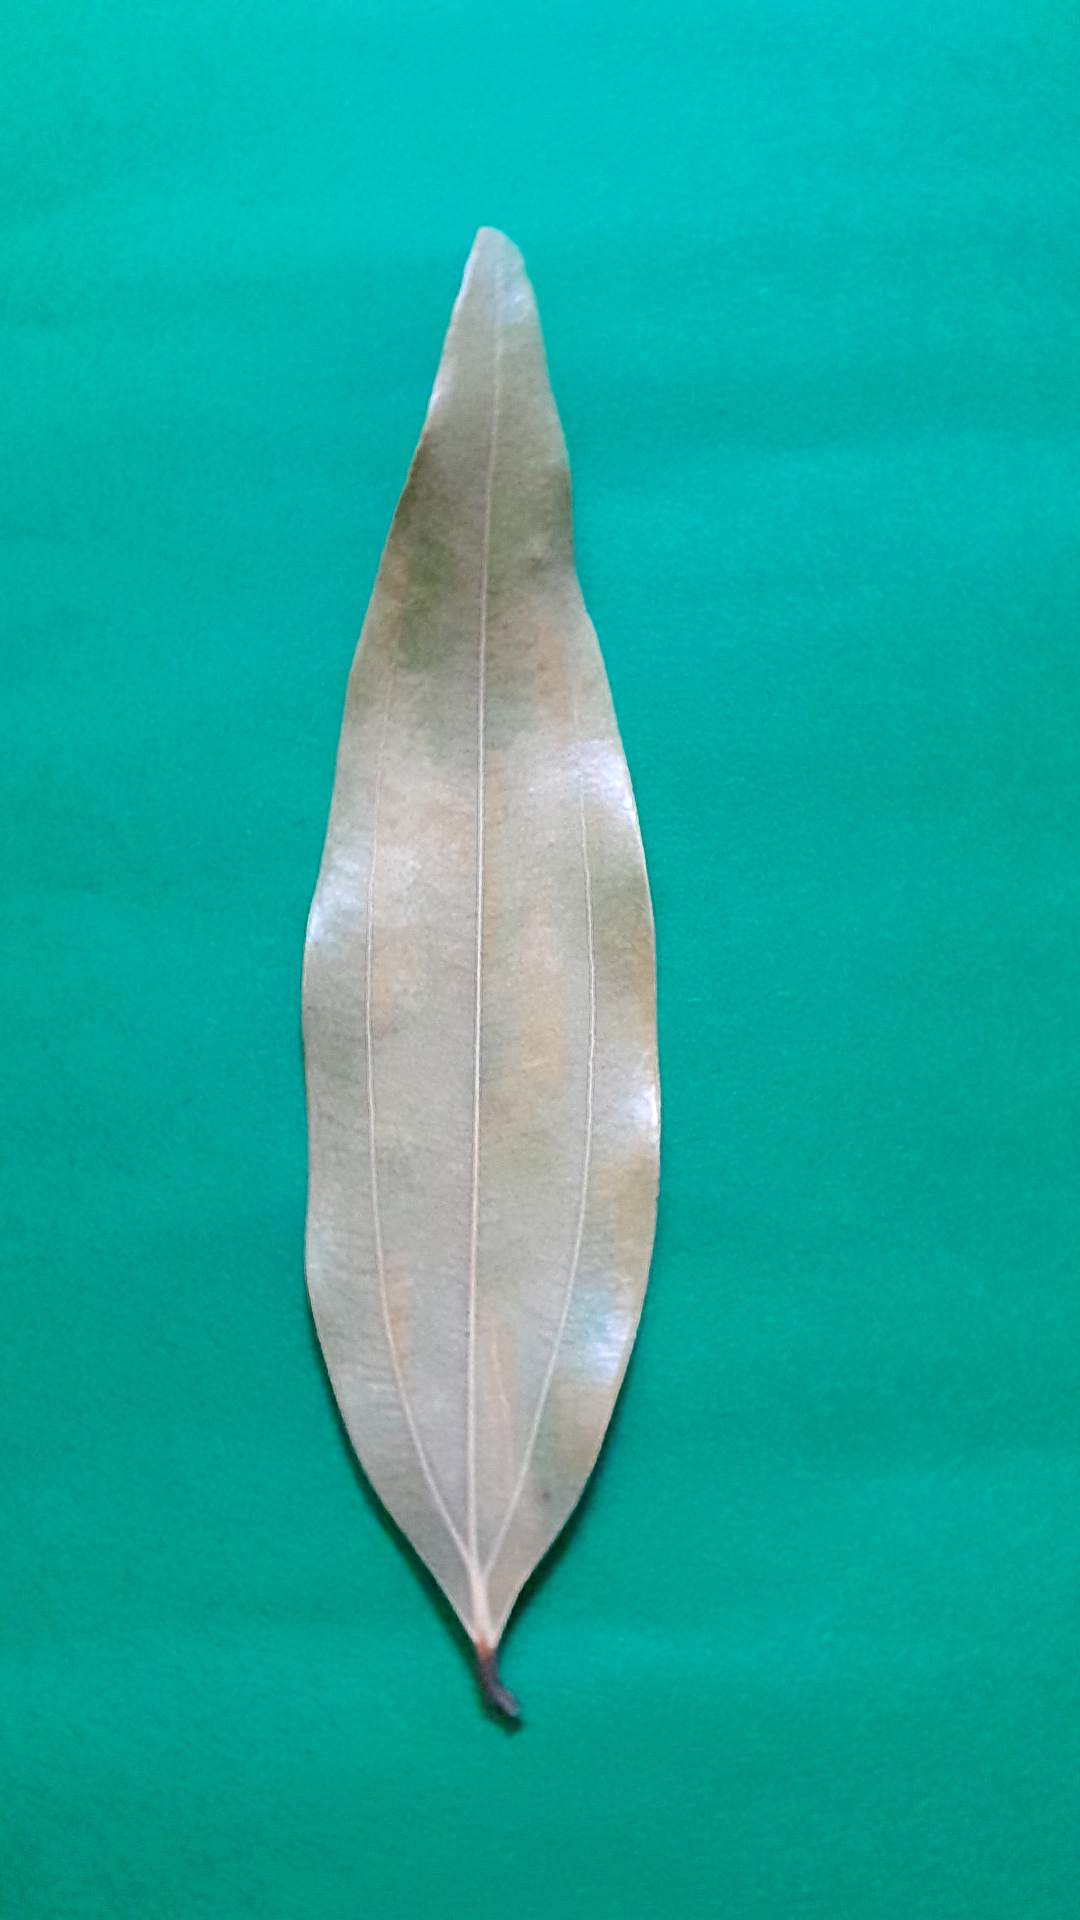
Label: Dry Leaf